M551 Sheridan

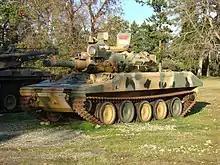
Sheridan with late modifications and ACAV shields

The 152 mm M81 gun-launcher that came to be used in the Sheridan was developed by Ford-Aeronutronic under a contract awarded by the Army in 1959. The gun's primary purpose was to fire the Shillelagh missile, but it could also fire more conventional combustible case ammunition. Two factors contributed to the selection of such a large-caliber gun. The Army desired a gun that would be capable of penetrating 150 mm of armor at 60 degrees, more than the 76 mm guns of the M41 or T92 were capable of. Secondly, the Shillelagh missile housed complicated electronics in addition to its warhead. As a consequence of the pairing of a large caliber gun and relatively lightweight vehicle, only low-velocity rounds would be compatible with the gun.